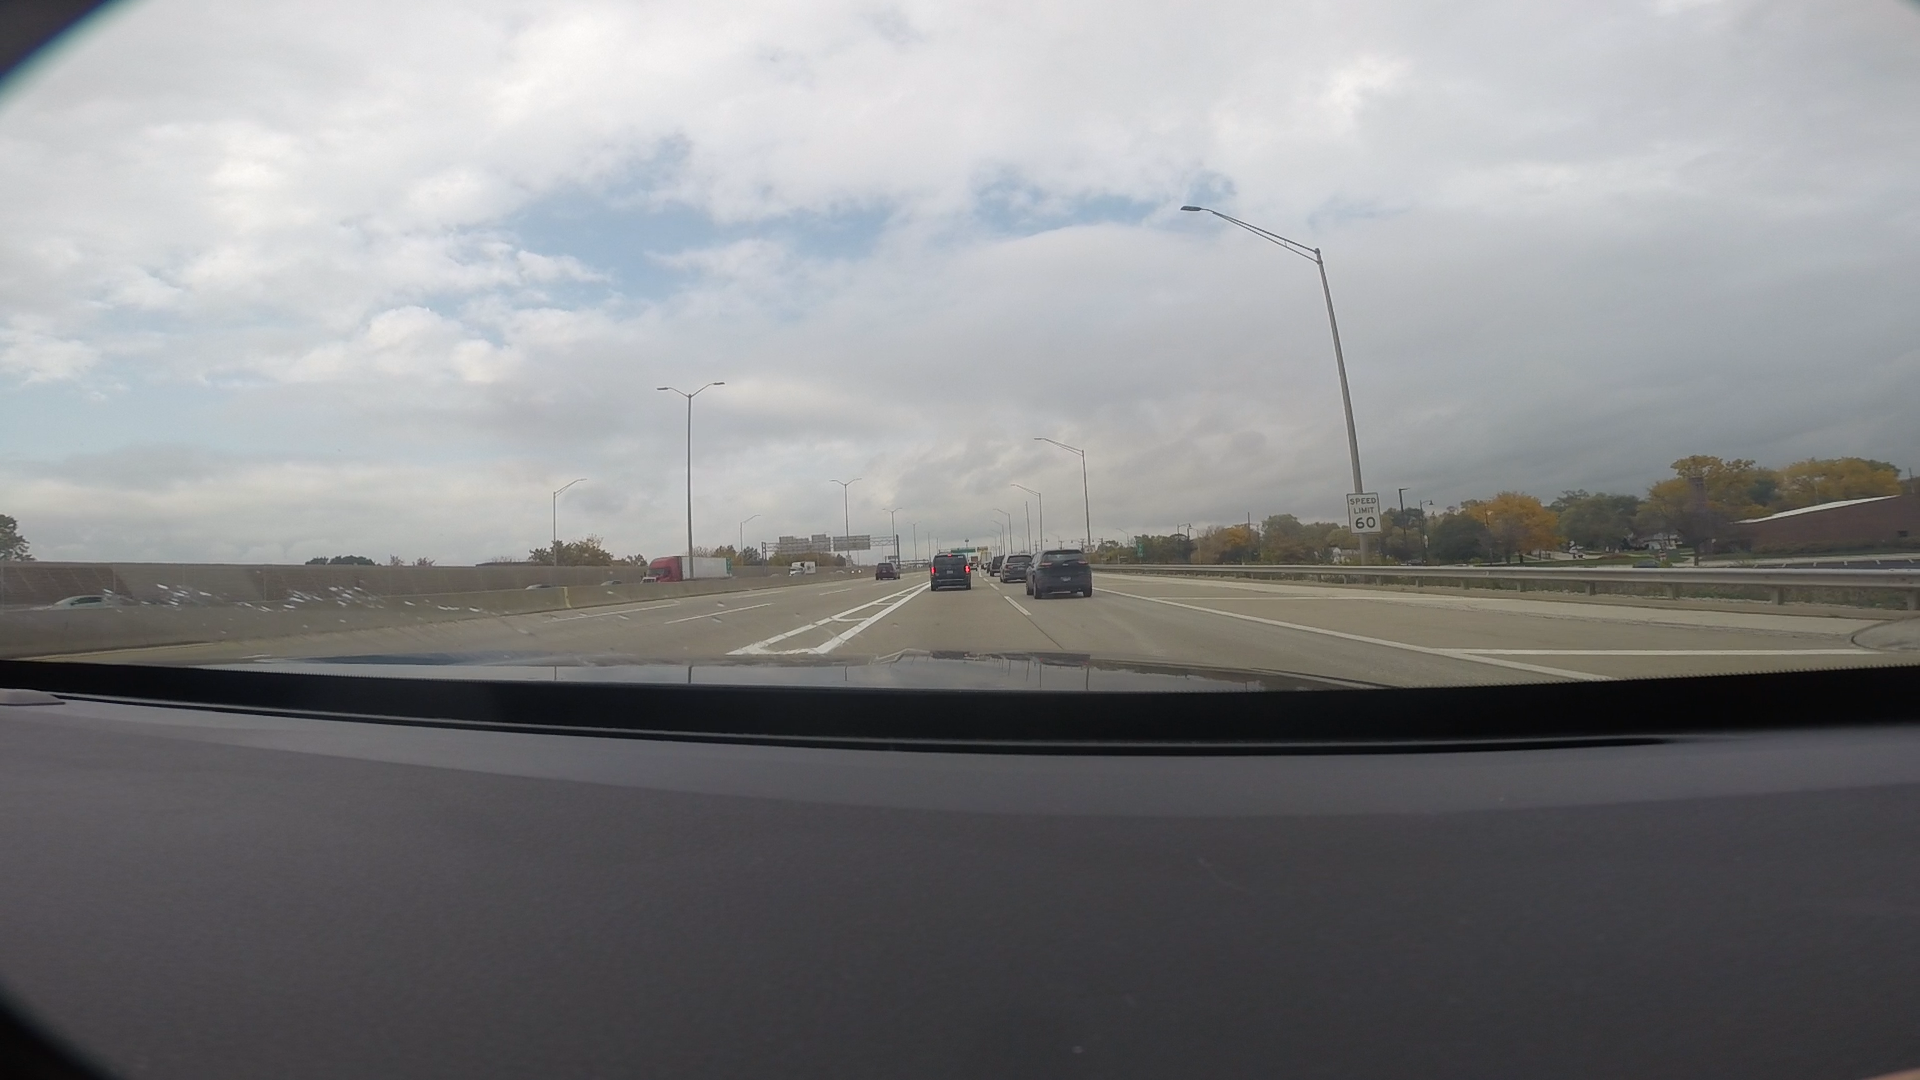
Speed limit sign label: mph60